No. 3 Squadron RNZAF

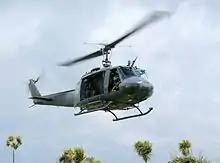
A No. 3 Squadron UH-1H Iroquois in November 2009

Assigned to the Search and Patrol Group, No. 3 Squadron flew search operations on a daily basis, including night operations. In this time, sorties were flown along the approaches to Guadalcanal and around the island coastlines where it was believed the Japanese might establish staging points, replacing dive bombers and long-range heavy bombers in this role. Despite being lightly armed, a Hudson flown by Flying Officer Gudsell twice saw off attacks by three Japanese aircraft; Gudsell was awarded the US Air Medal. The squadron moved to Kukum Field on Guadalcanal and stayed there until October 1943 when it returned to Santo where it remained until January 1944. From February to March 1944 the Squadron returned to Guadalcanal, returned to Santo from May to July and deployed to Guadalcanal again from July to August 1944. The squadron re-equipped with Lockheed Venturas and in August 1944 moved to Piva Airfield on Bougainville. In October 1944, the squadron moved to Emirau where they flew interdiction patrols against Japanese shipping and ground targets. No. 3 squadron was replaced by No.4 Squadron in November 1944 and returned to New Zealand. The squadron returned to Guadalcanal from February to March 1945 and was then deployed to Green Island from March to June 1945.